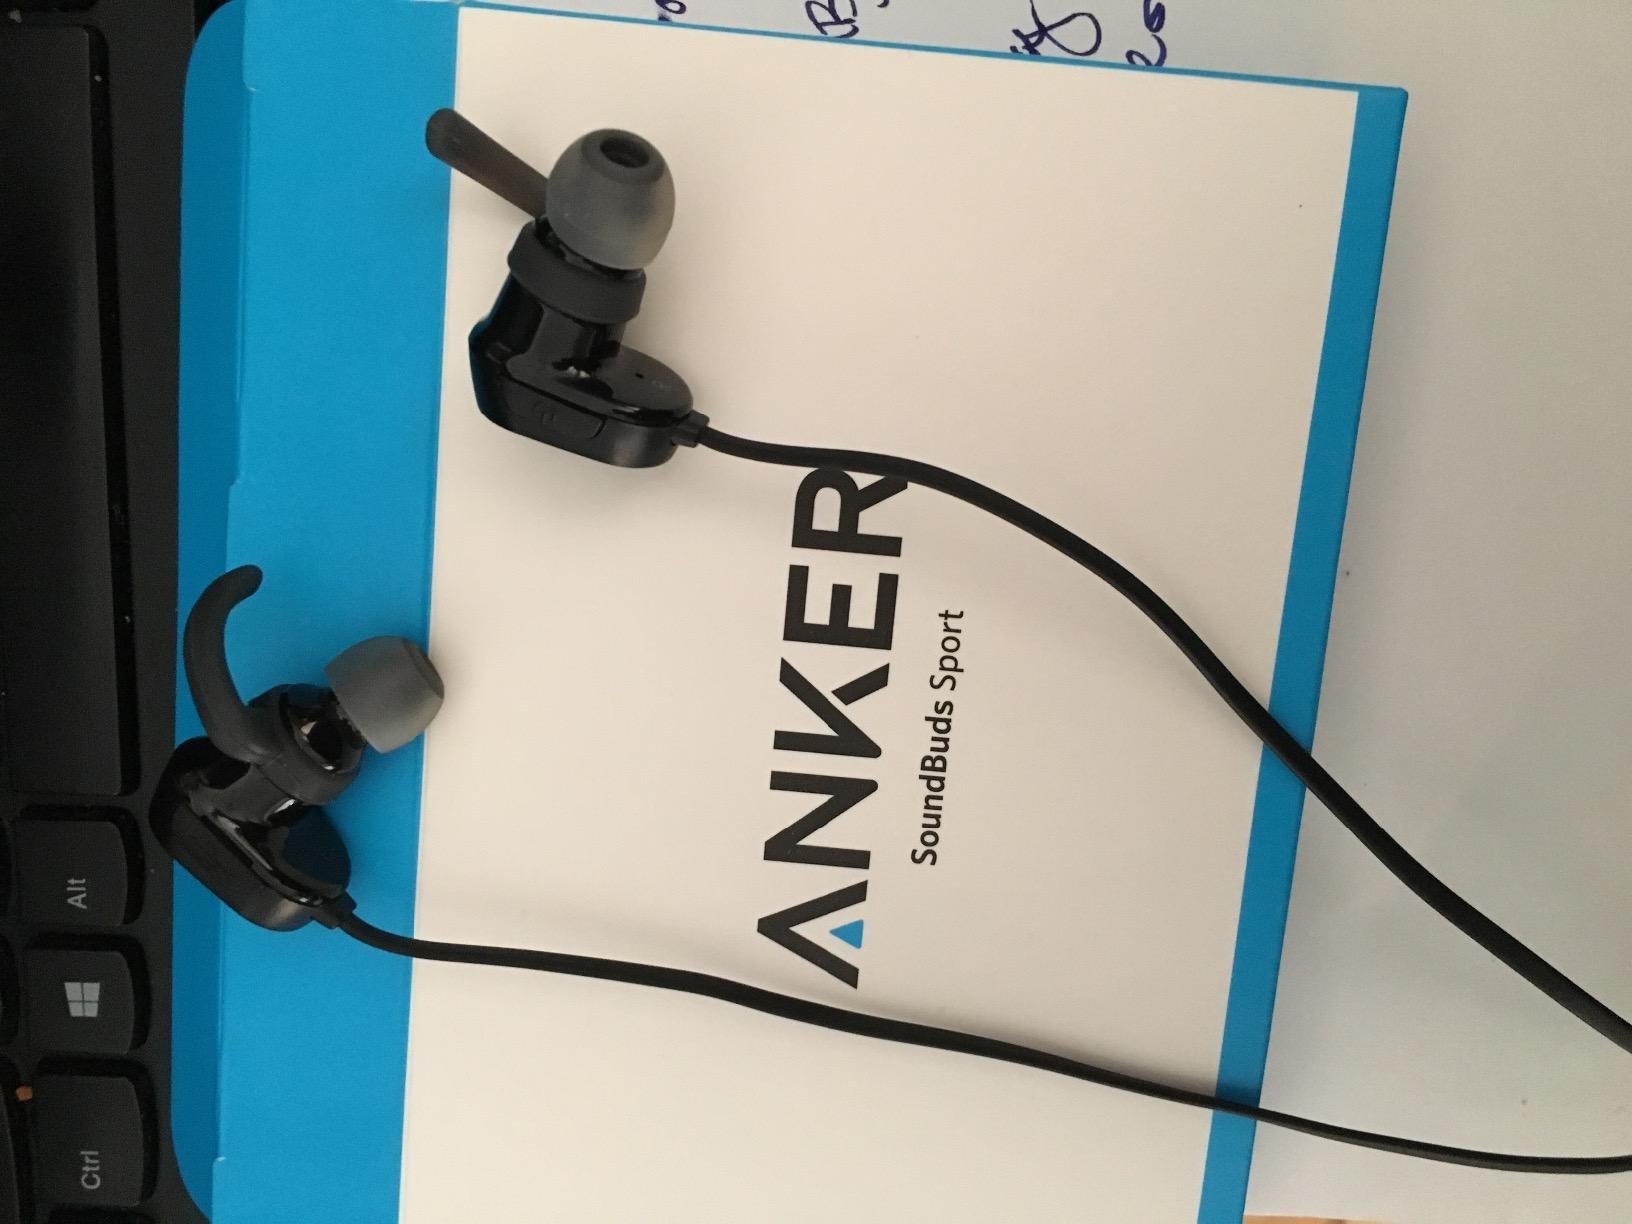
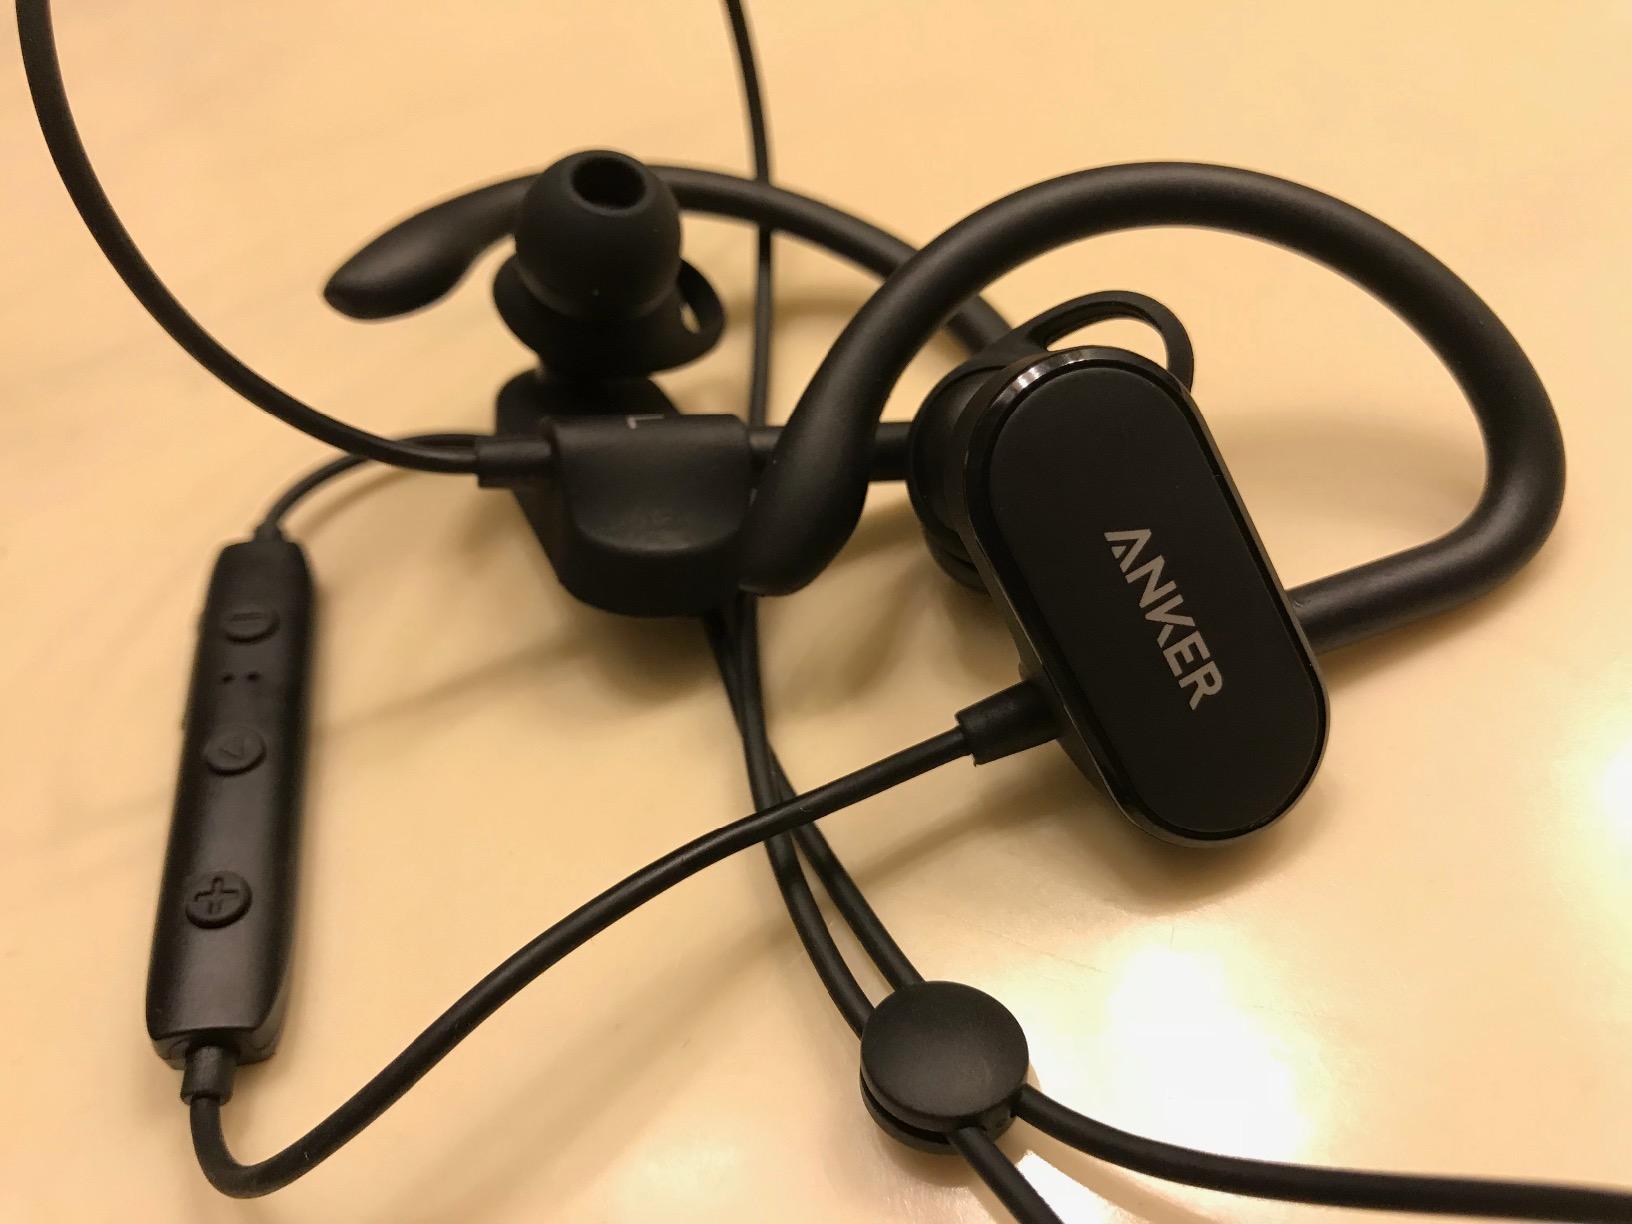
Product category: headphones
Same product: no